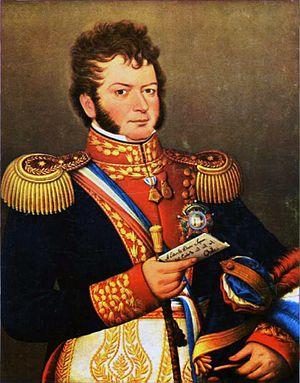
Bernardo O'Higgins Riquelme est un général et chef d’État chilien, né à Chillán le 20 août 1778 et mort à Lima le 24 octobre 1842. Il est considéré comme l'un des pères de la patrie chilienne car il fut l'une des figures militaires fondamentales de l'indépendance et le premier chef d'État du Chili indépendant. Il dirigea le pays sous le titre de Commandeur Suprême entre 1817 et 1823, date à laquelle il se retira volontairement de la présidence afin d'éviter une guerre civile. À la suite de sa démission, il s'exila au Pérou, où il resta jusqu'à sa mort en 1842.
Thomas Cochrane, 10ᵉ comte de Dundonald, est un amiral et homme politique britannique, à la carrière émaillée de controverses. Il est le modèle de nombreux héros de romans sur la Royal Navy, parmi lesquels Horatio Hornblower, créé par C. S. Forester, et Jack Aubrey, personnage principal des romans de Patrick O'Brian et du film qui en a été tiré en 2003, Master and Commander : De l'autre côté du monde.
Les libertadores sont les principaux dirigeants des guerres d'indépendance latino-américaines contre l'Espagne et le Portugal. Ils sont nommés ainsi par opposition aux conquistadors.